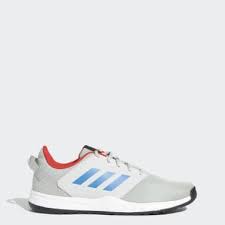
Label: Sneaker